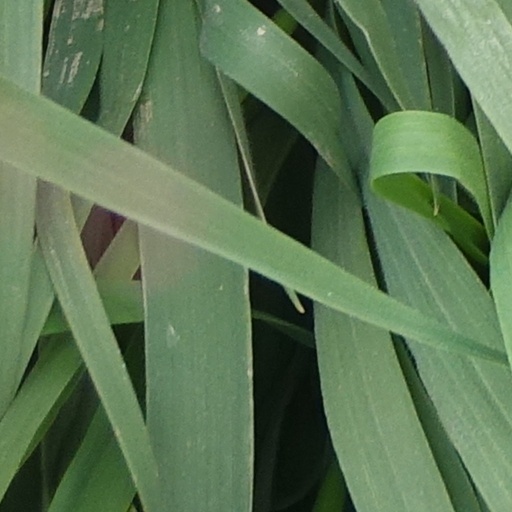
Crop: wheat